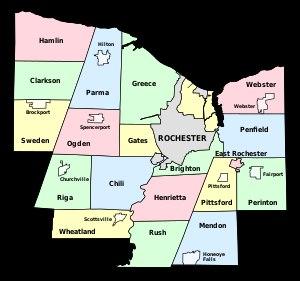
Le comté de Monroe est l'un des 62 comtés de l'État de New York, aux États-Unis. Le siège du comté est Rochester.